Baunscheidtism

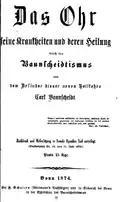
Title page of "Das Ohr" ("The Ear") by Carl Baunscheidt

Baunscheidtism is a form of alternative medicine created in the 19th century. The practice, a form of homeopathy, is named for its founder Carl Baunscheidt (1809–1873), a German mechanic and inventor.